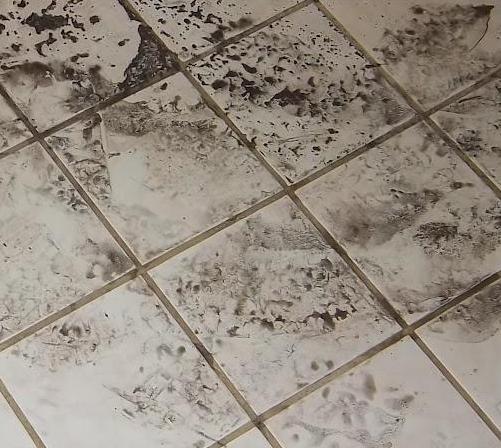
Texture: stained